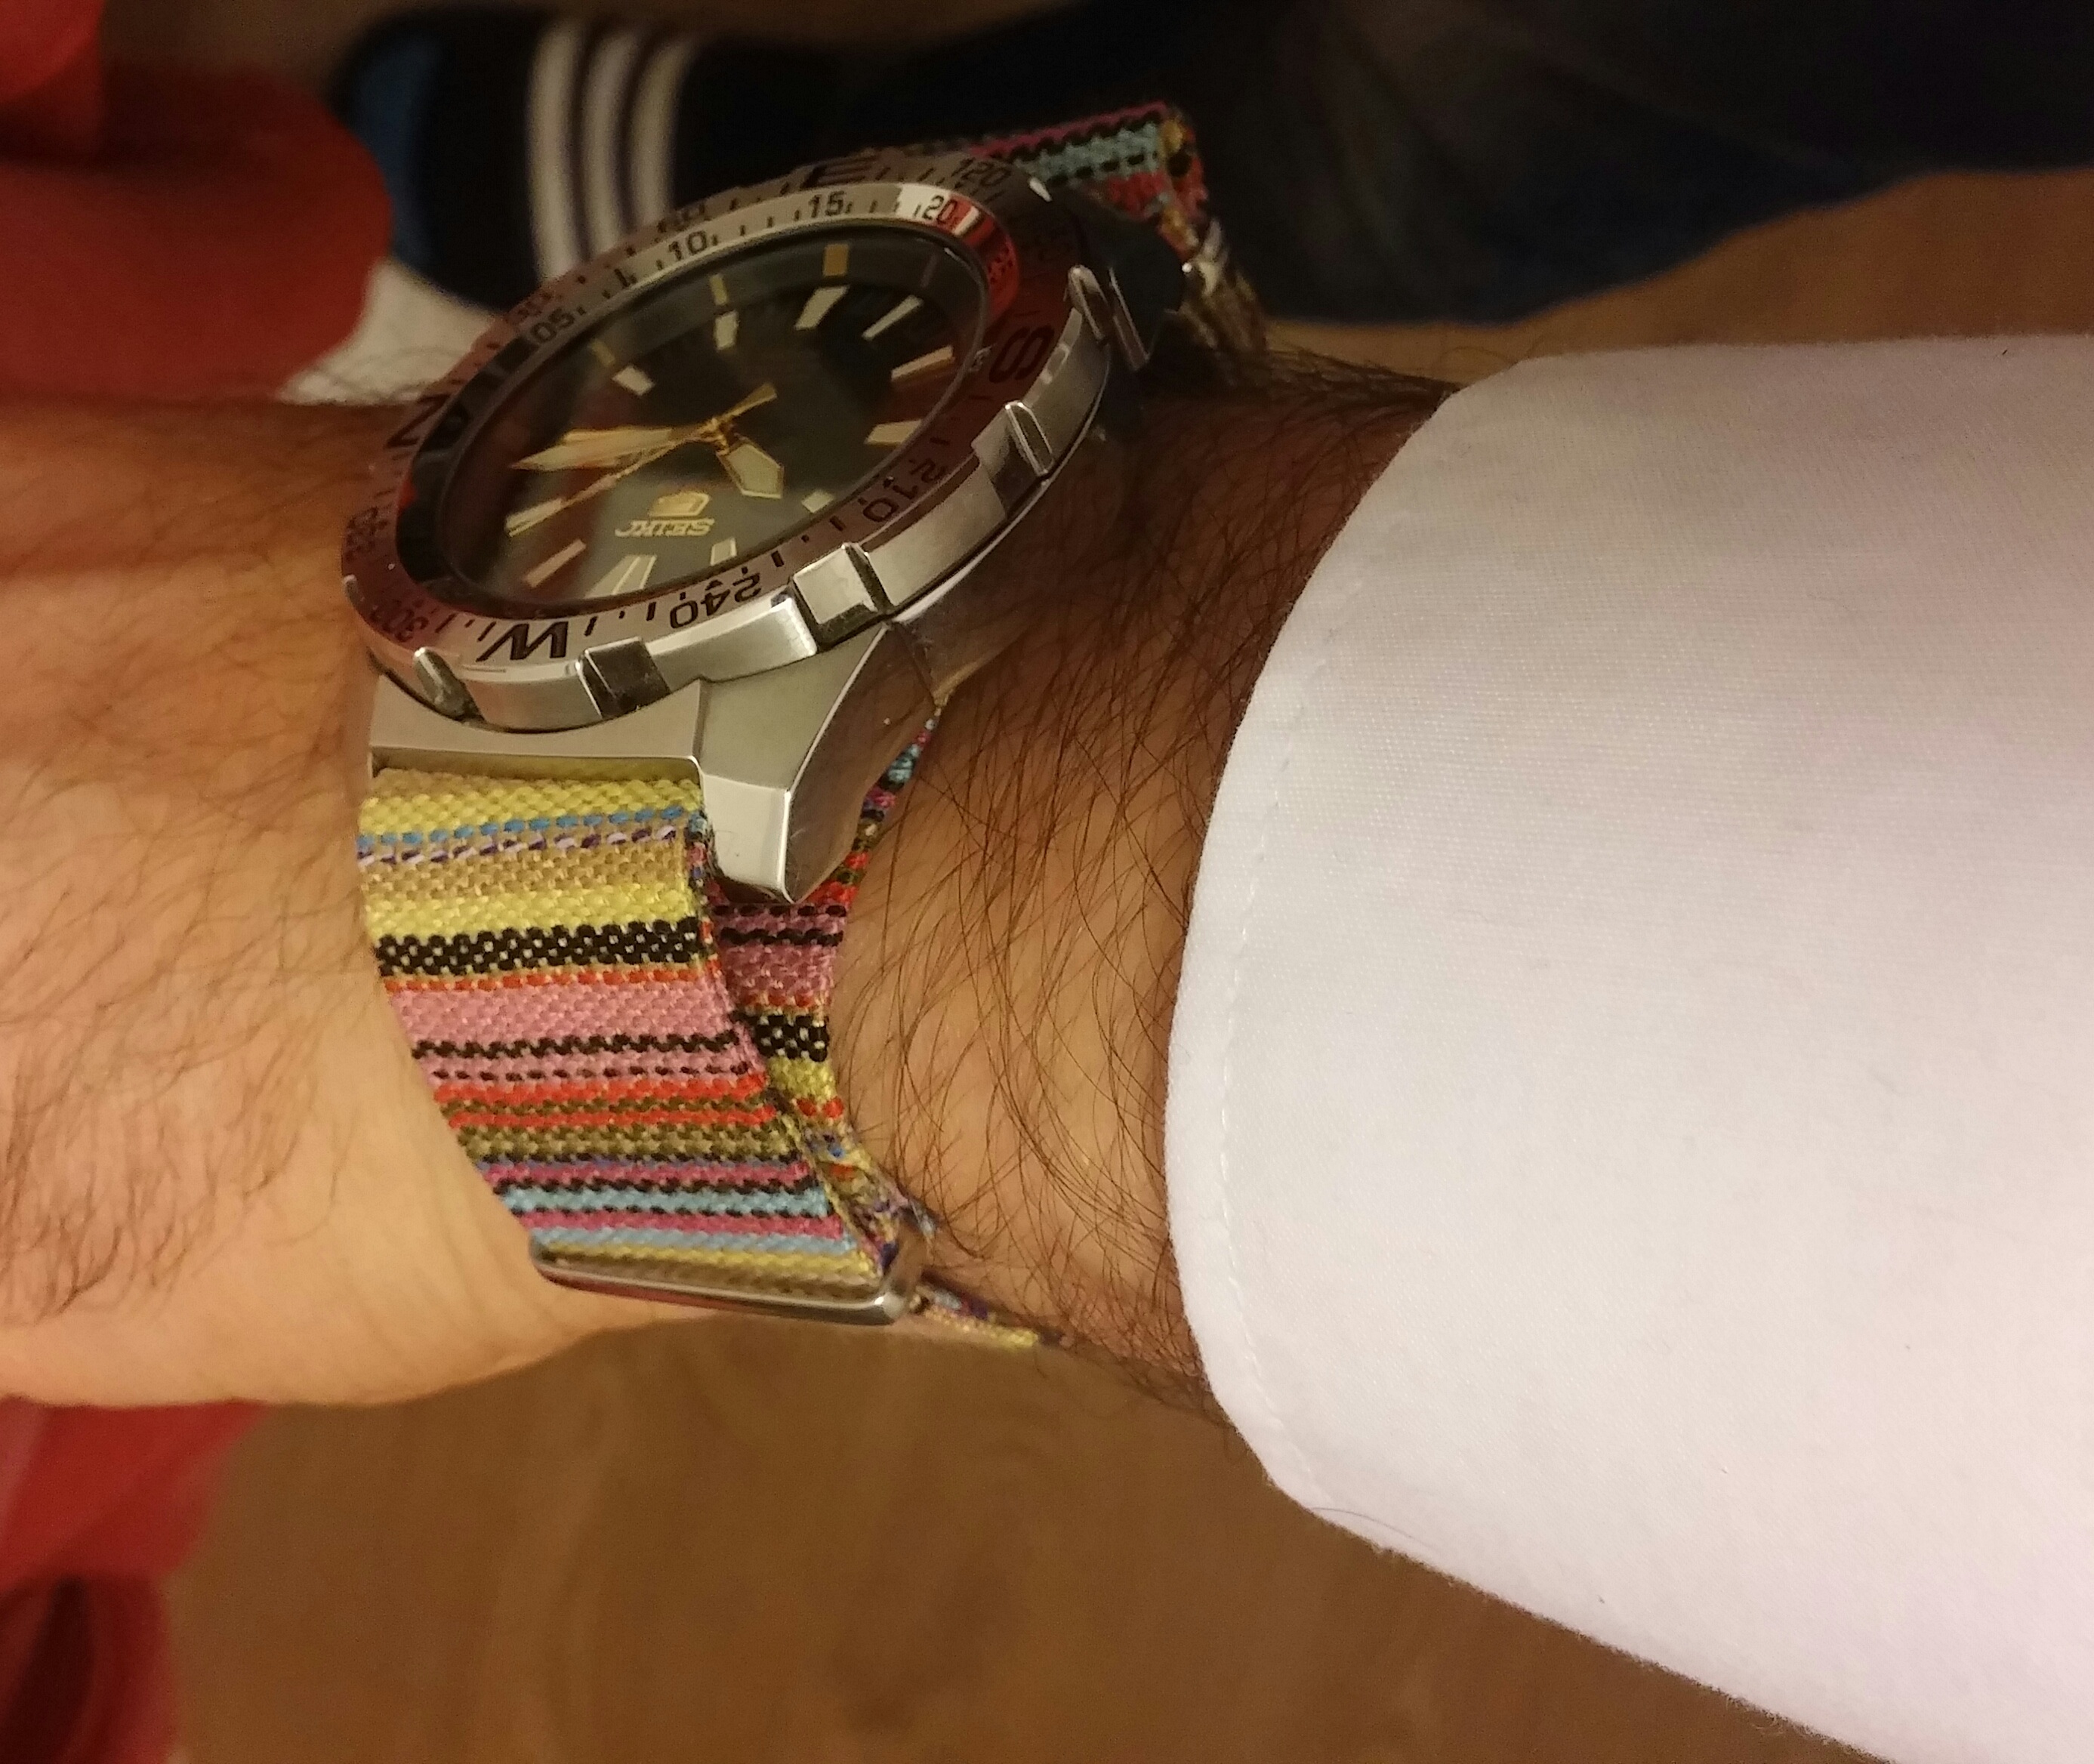
watch, hand, leather, arm, art, hand drum